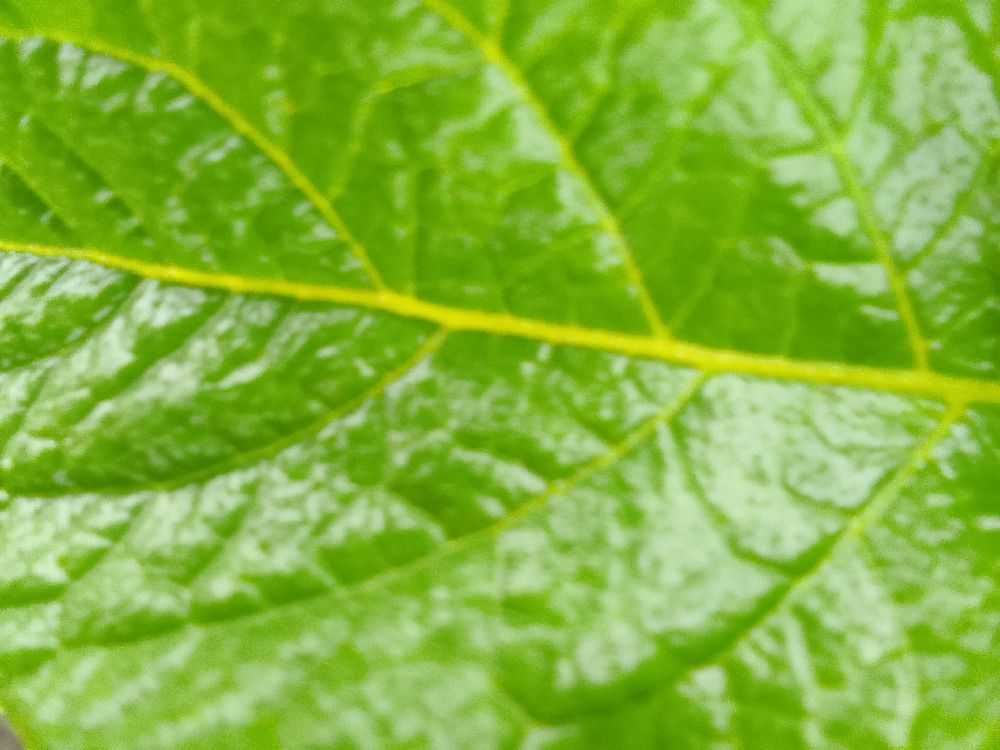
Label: Healthy